List of military accidents in Taiwan

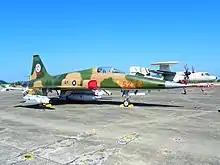
An F-5E fighter similar to the one that crashed on 22 March

Two F-5 fighter jets crashed into the sea near the southeastern coast in an apparent collision, resulting in two deaths. The air force later grounded all F-5s and suspended all training missions, after concerns were raised about both training and maintenance.